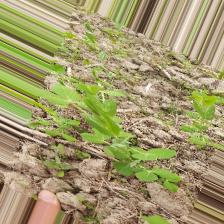
Label: Powdery Mildew